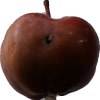
Label: Apple 18